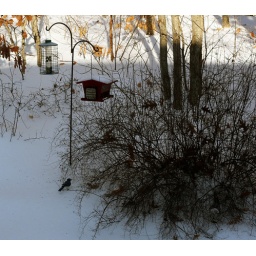
...and the sun rises over the roof of the house. This bluejay swooped in and scared the other birds away.